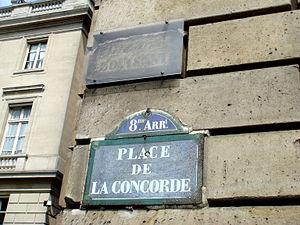
Ancienne plaque Place Louis XVI nom utilisé de 1826 à 1830, angle de la rue Boissy-d’Anglas et de la place de la Concorde.
L’hôtel de Crillon, à Paris, est l'un des plus anciens et des plus luxueux hôtels au monde. Il est situé au pied des Champs-Élysées, au nᵒ 10 au nord de la place de la Concorde.